Tau Kappa Epsilon

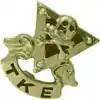
membership badge

The official membership badge, made of gold and adorned with three white pearls, is by far the most important item of insignia in general use. This badge may be worn only by initiated members. Jeweled badges, crowns set with pearls, diamonds, rubies, or emeralds, according to choice, may be worn by alumni members. Frequently the standard membership badge is used as a token of engagement. Miniature badges are also available for mothers, sisters, wives, chapter sweethearts, or engagement purposes. The 'badge of gold,' unique in its design and distinctiveness, has never been changed since its adoption.